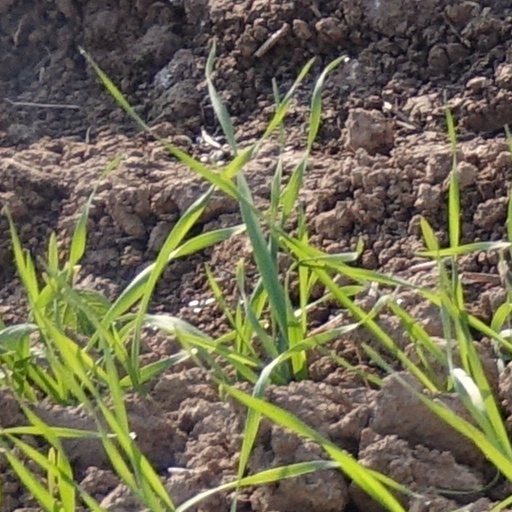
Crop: wheat